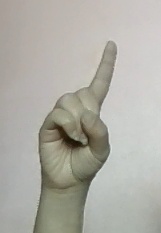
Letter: bb